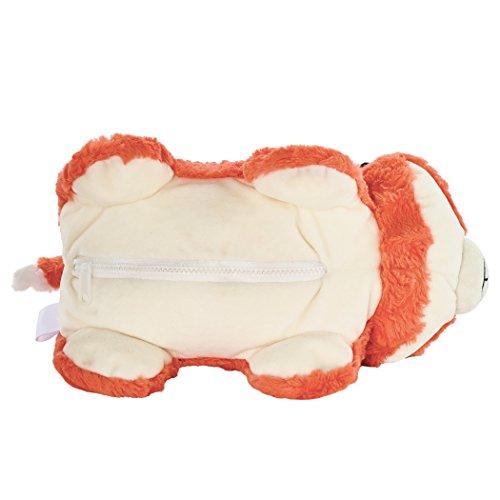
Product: Animal Adventure | Popovers Travel Pillow | Orange Fox | Transforms from Character to Travel Pillow | 13" x 8.5" x 6
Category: Toys & Games | Stuffed Animals & Plush Toys | Plush Pillows
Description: Easy to use: both adults and kids can easily transform from character to travel pillow.
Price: $11.49
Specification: ProductDimensions:13x8x6inches|ItemWeight:7.8ounces|ShippingWeight:7.8ounces(Viewshippingratesandpolicies)|ASIN:B00UN17BOO|Itemmodelnumber:59061|Manufacturerrecommendedage:2months-8years